Answer in natural language. Considering the relative positions, where is dining table with respect to framed mountain landscape photo? Choose between the following options: below or above
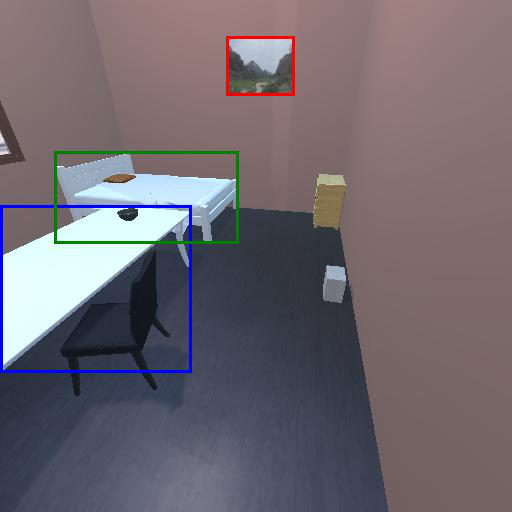
<answer>below</answer>